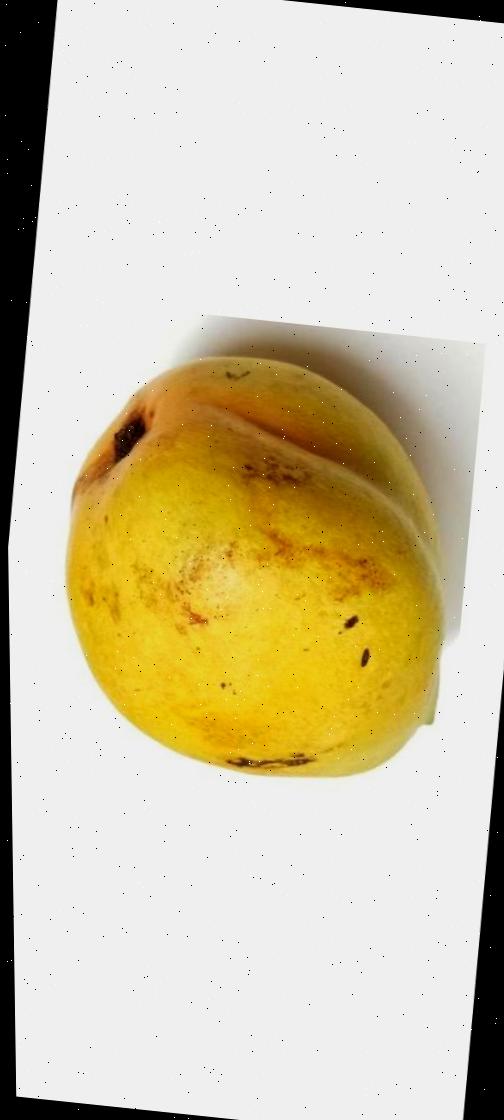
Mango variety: Bari-11